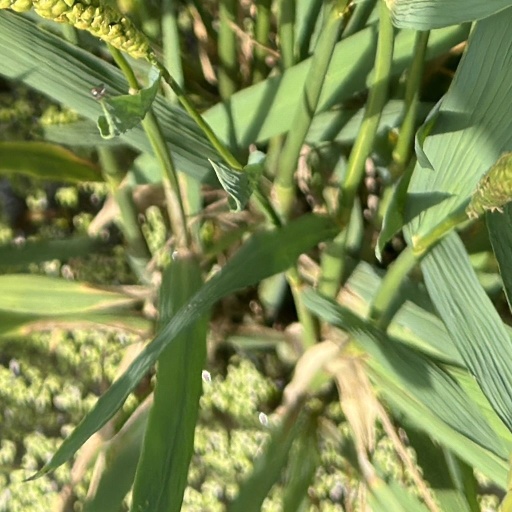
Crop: rice